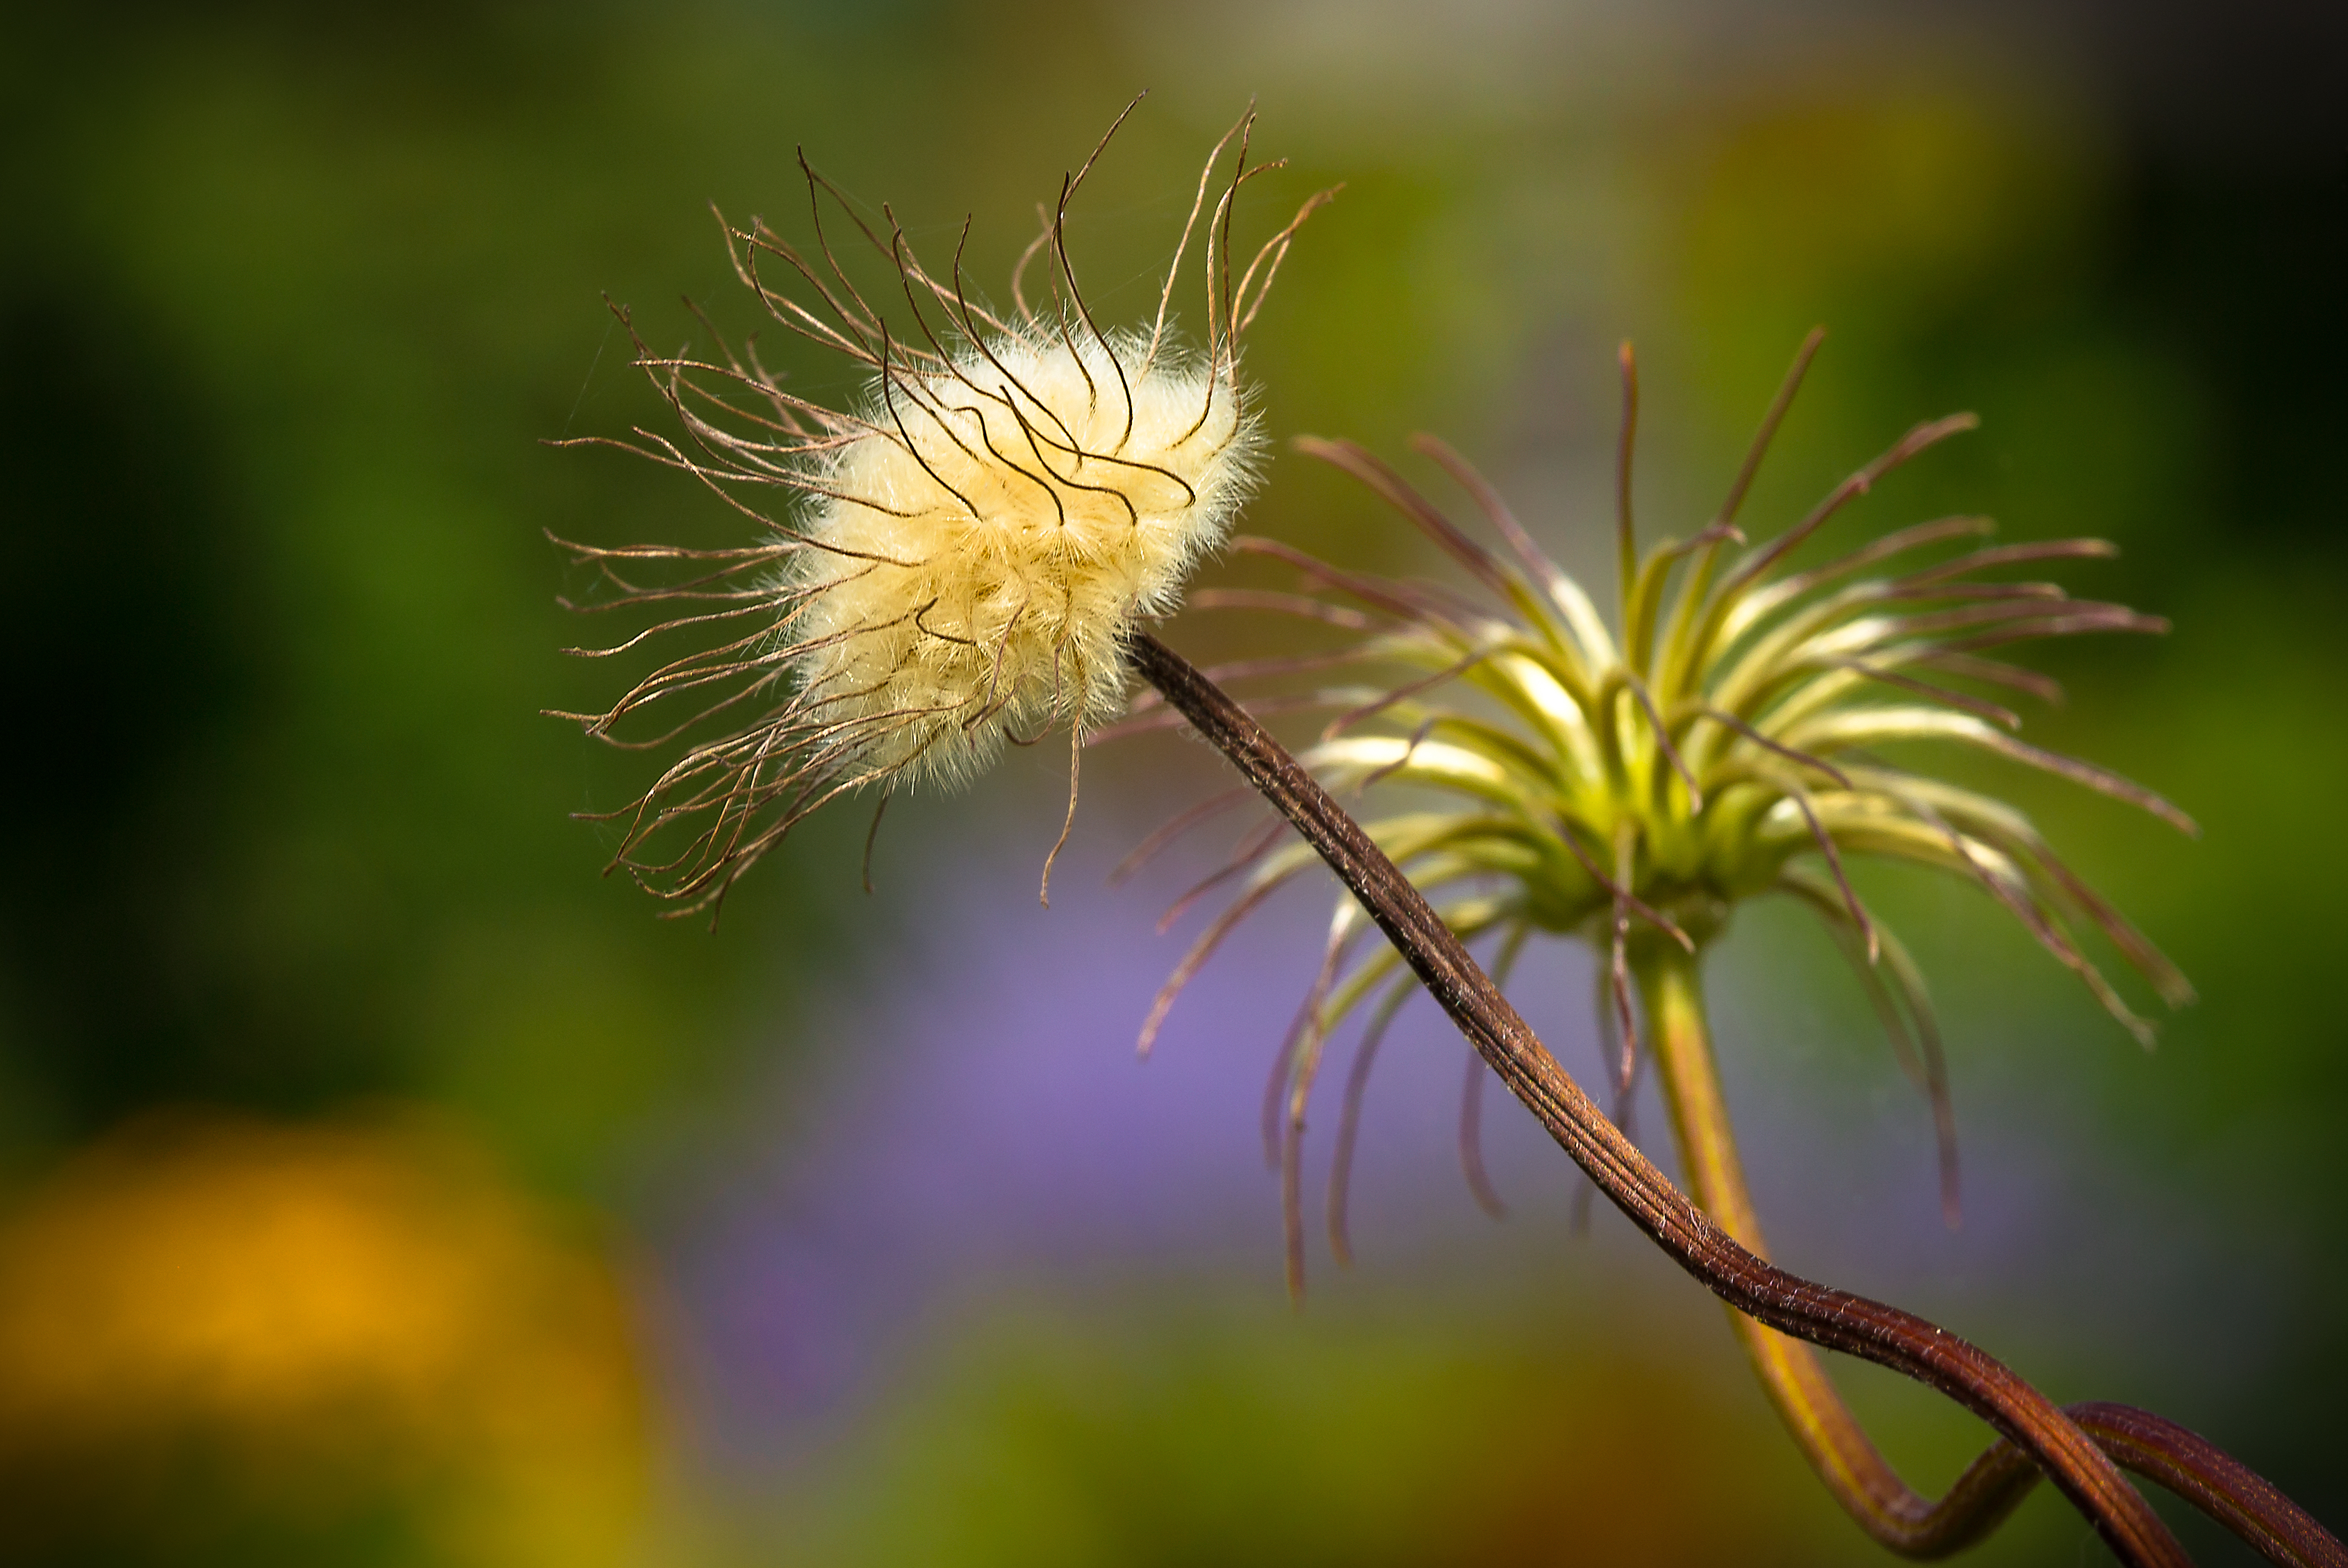
nature, grass, branch, blossom, bokeh, plant, photography, meadow, dandelion, sunlight, leaf, flower, petal, green, macro, autumn, botany, yellow, garden, flora, fauna, wildflower, close up, seedpod, thistle, bud, fuzzy, oregongarden, macro photography, flowering plant, daisy family, grass family, plant stem, land plant, thorns spines and prickles